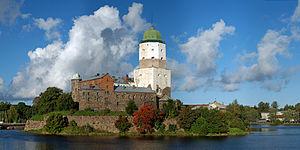
L'île du château ou Zamkovyj est une île du golfe de Finlande située à Vyborg en Russie.